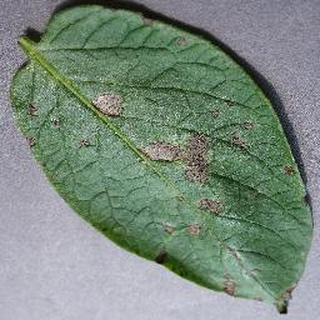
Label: potato_early_blight